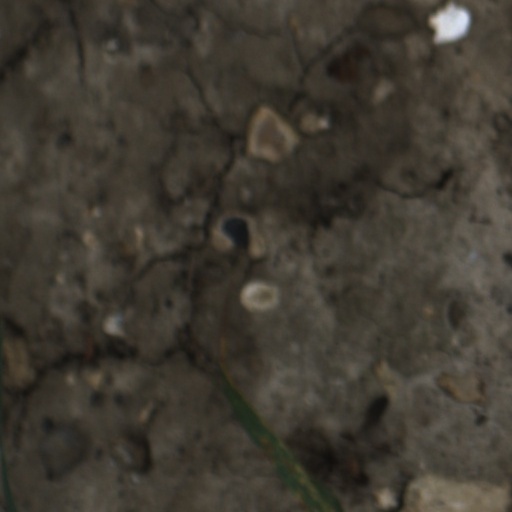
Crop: wheat